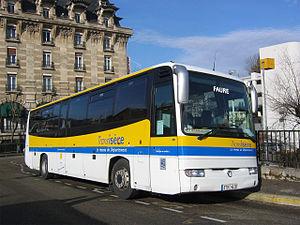
Le réseau interurbain de l'Isère connu sous l'appellation Transisère est le réseau de transport interurbain du département de l'Isère, en région Auvergne-Rhône-Alpes.